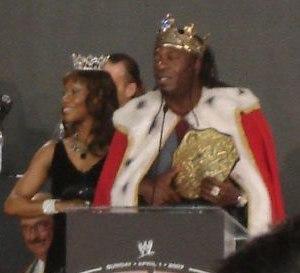
La King Booker's Court est une ancienne alliance heel de catch à la World Wrestling Entertainment dans la division SmackDown. Elle s'est formée après la victoire de Booker T à King of the Ring 2006. King Booker « adoubait » sa femme Queen Sharmell et se faisait joindre par William Regal et Finlay. Cependant, la cour s'ébranlait en novembre avant un dernier retour en décembre sans William Regal.
Robert Booker Tio Huffman est un catcheur et un commentateur de catch américain, plus connu sous le pseudonyme de Booker T. Il travaille actuellement à la World Wrestling Entertainment comme commentateur.
Sharmell Sullivan-Huffman, née le 2 novembre 1970 à Gary dans l'Indiana, est une catcheuse et manageuse américaine. Elle a fait ses premiers pas dans le monde du catch à la World Championship Wrestling dans la troupe de danse des Nitro Girls.